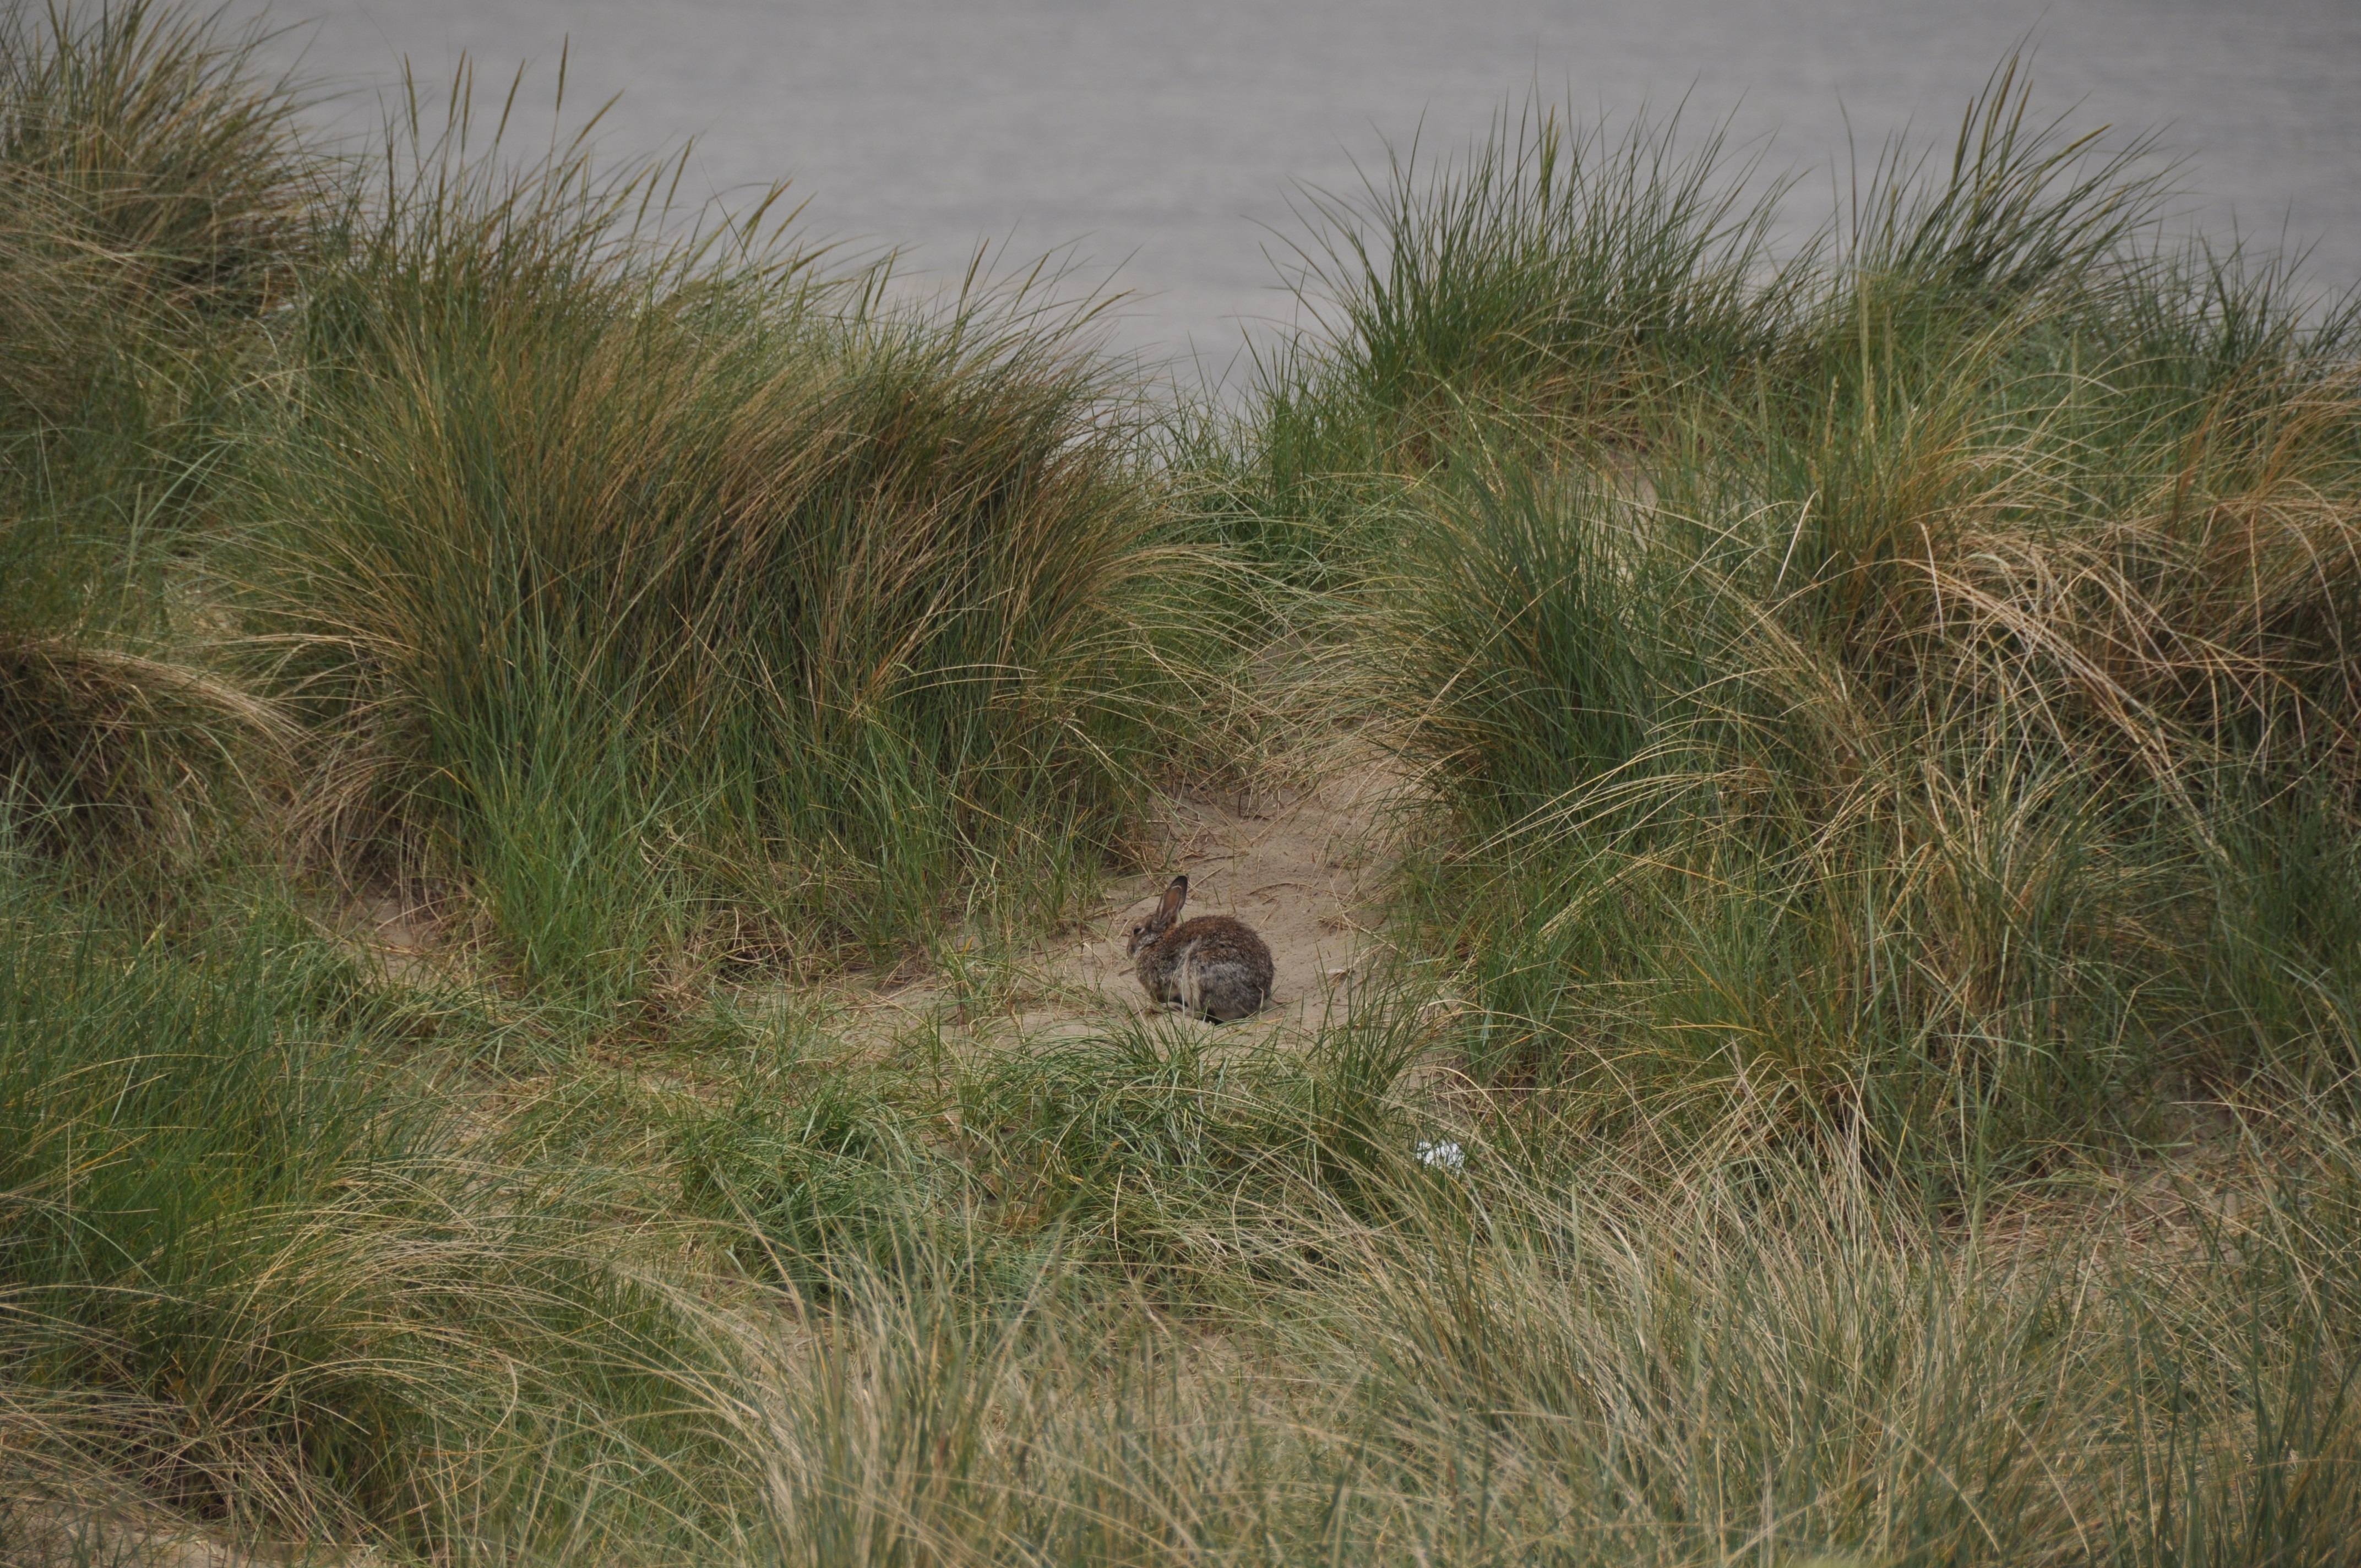
nature, grass, sand, marsh, prairie, wildlife, fauna, savanna, rabbit, dunes, grassland, wetland, marram grass, ecosystem, steppe, nature reserve, grass family, ecoregion, shrubland, plant community